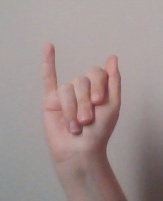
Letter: meem